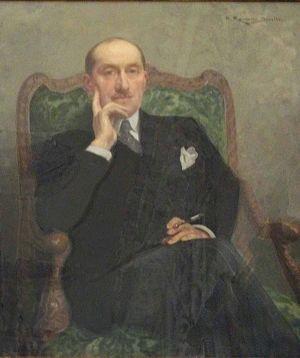
galerie des Maire de Reims.
Paul Henri Marie Joseph Marchandeau, né à Gaillac le 10 août 1882, mort à Paris XVᵉ le 31 mai 1968, est un avocat, journaliste et homme politique français radical-socialiste.